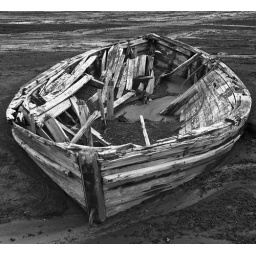
An abandoned water boat on Deception Island in the South Shetlands